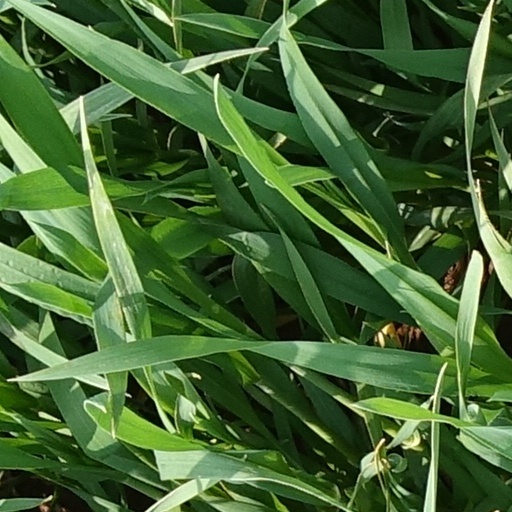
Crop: wheat